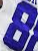
Number: 8